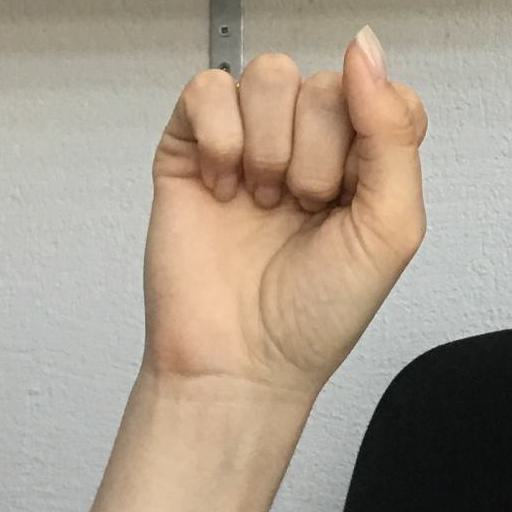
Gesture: fist